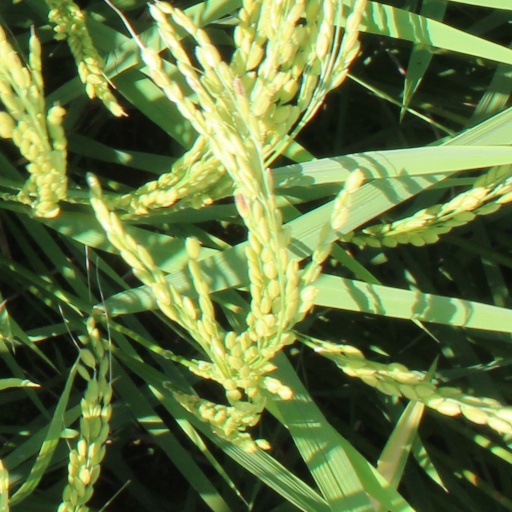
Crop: rice